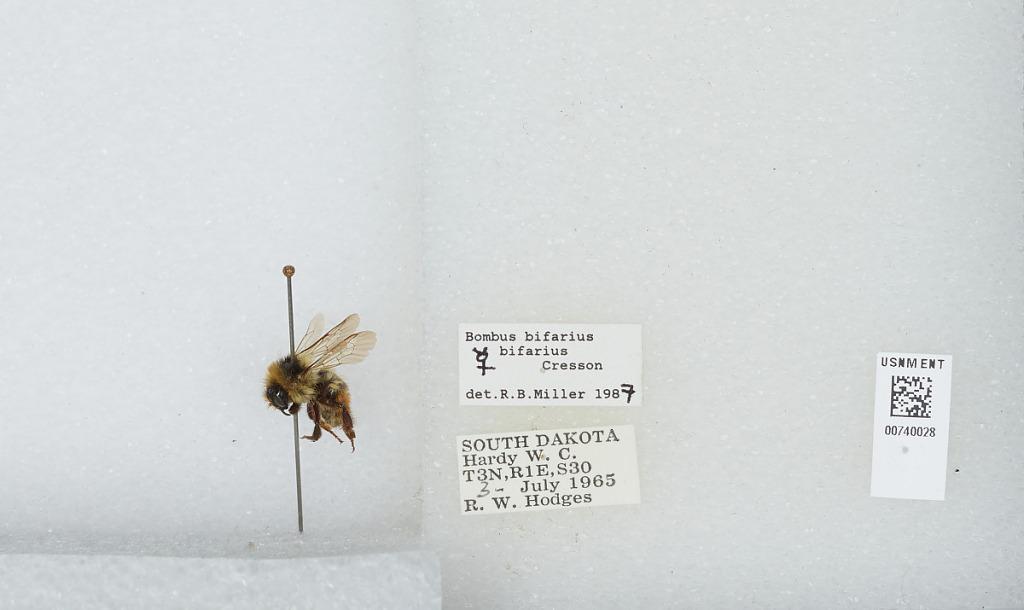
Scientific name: Bombus (Pyrobombus) bifarius Cresson
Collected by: W. Hardy & R. Hodges
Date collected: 1965-7-3
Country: United States
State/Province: South Dakota
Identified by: Miller, R. B.